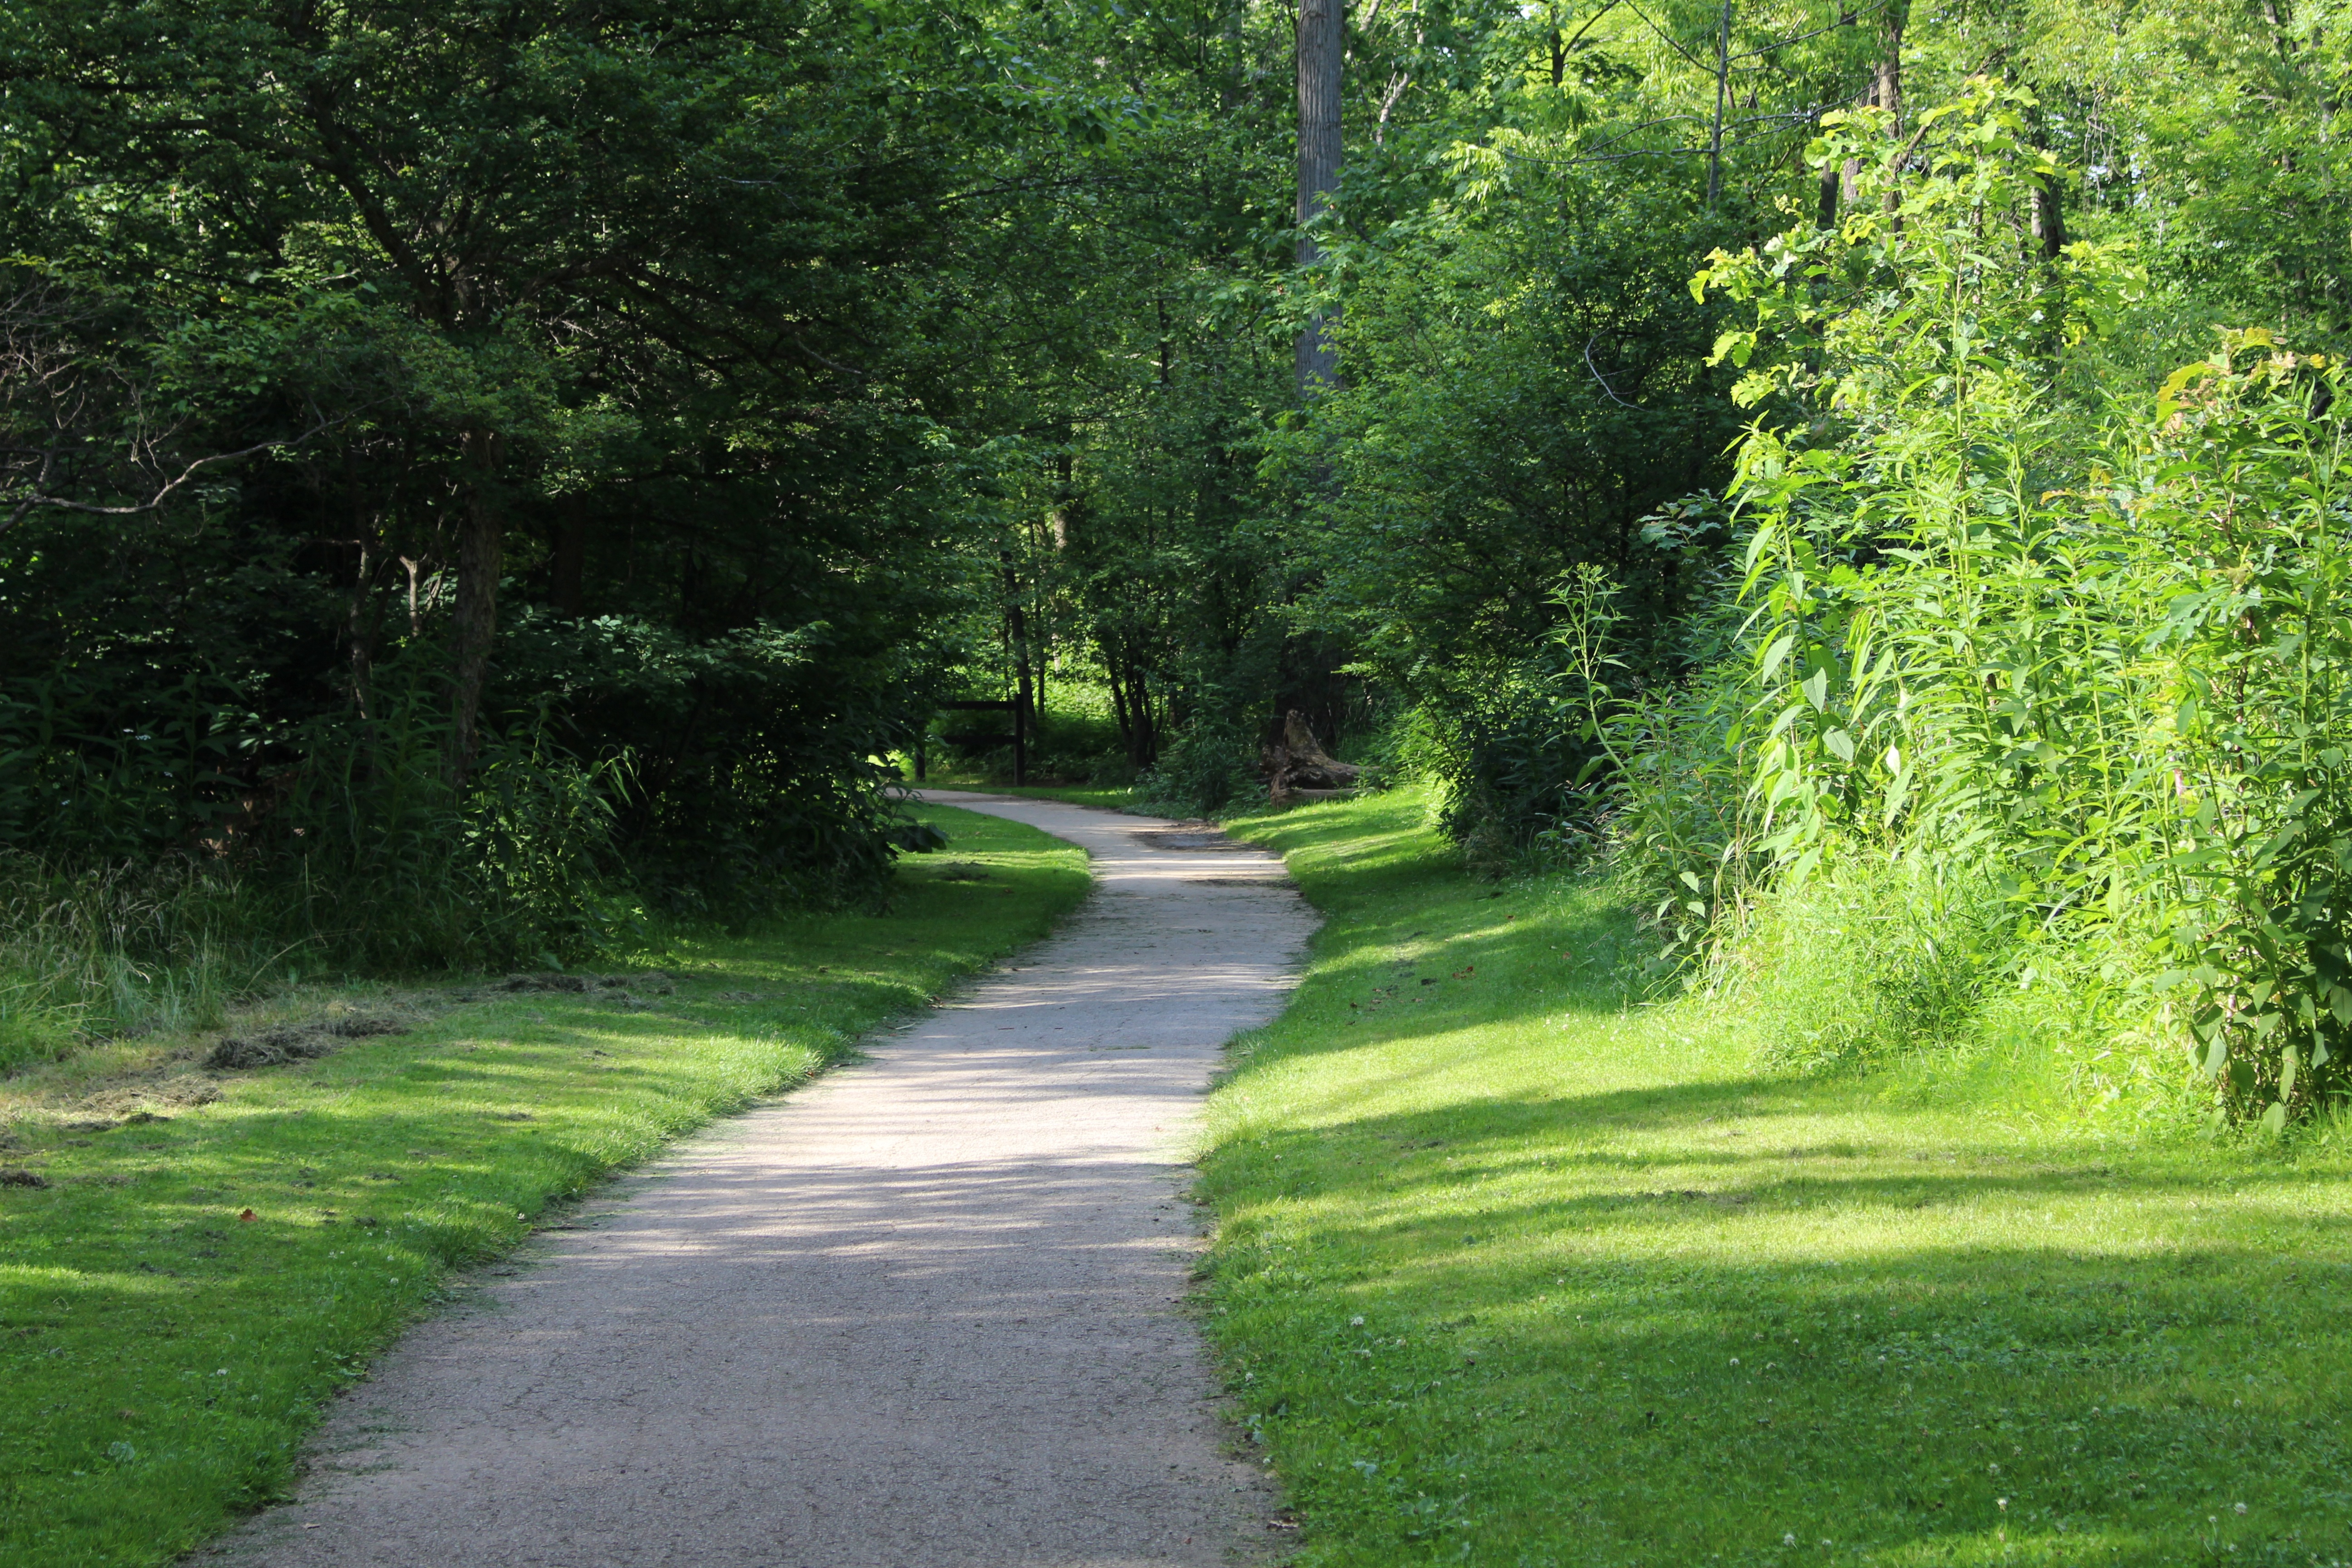
tree, nature, forest, path, grass, walking, trail, lawn, meadow, green, park, garden, trees, woodland, habitat, ecosystem, hiking trail, rural area, walking exercise, bicycle trail, walking trail, natural environment, woody plant